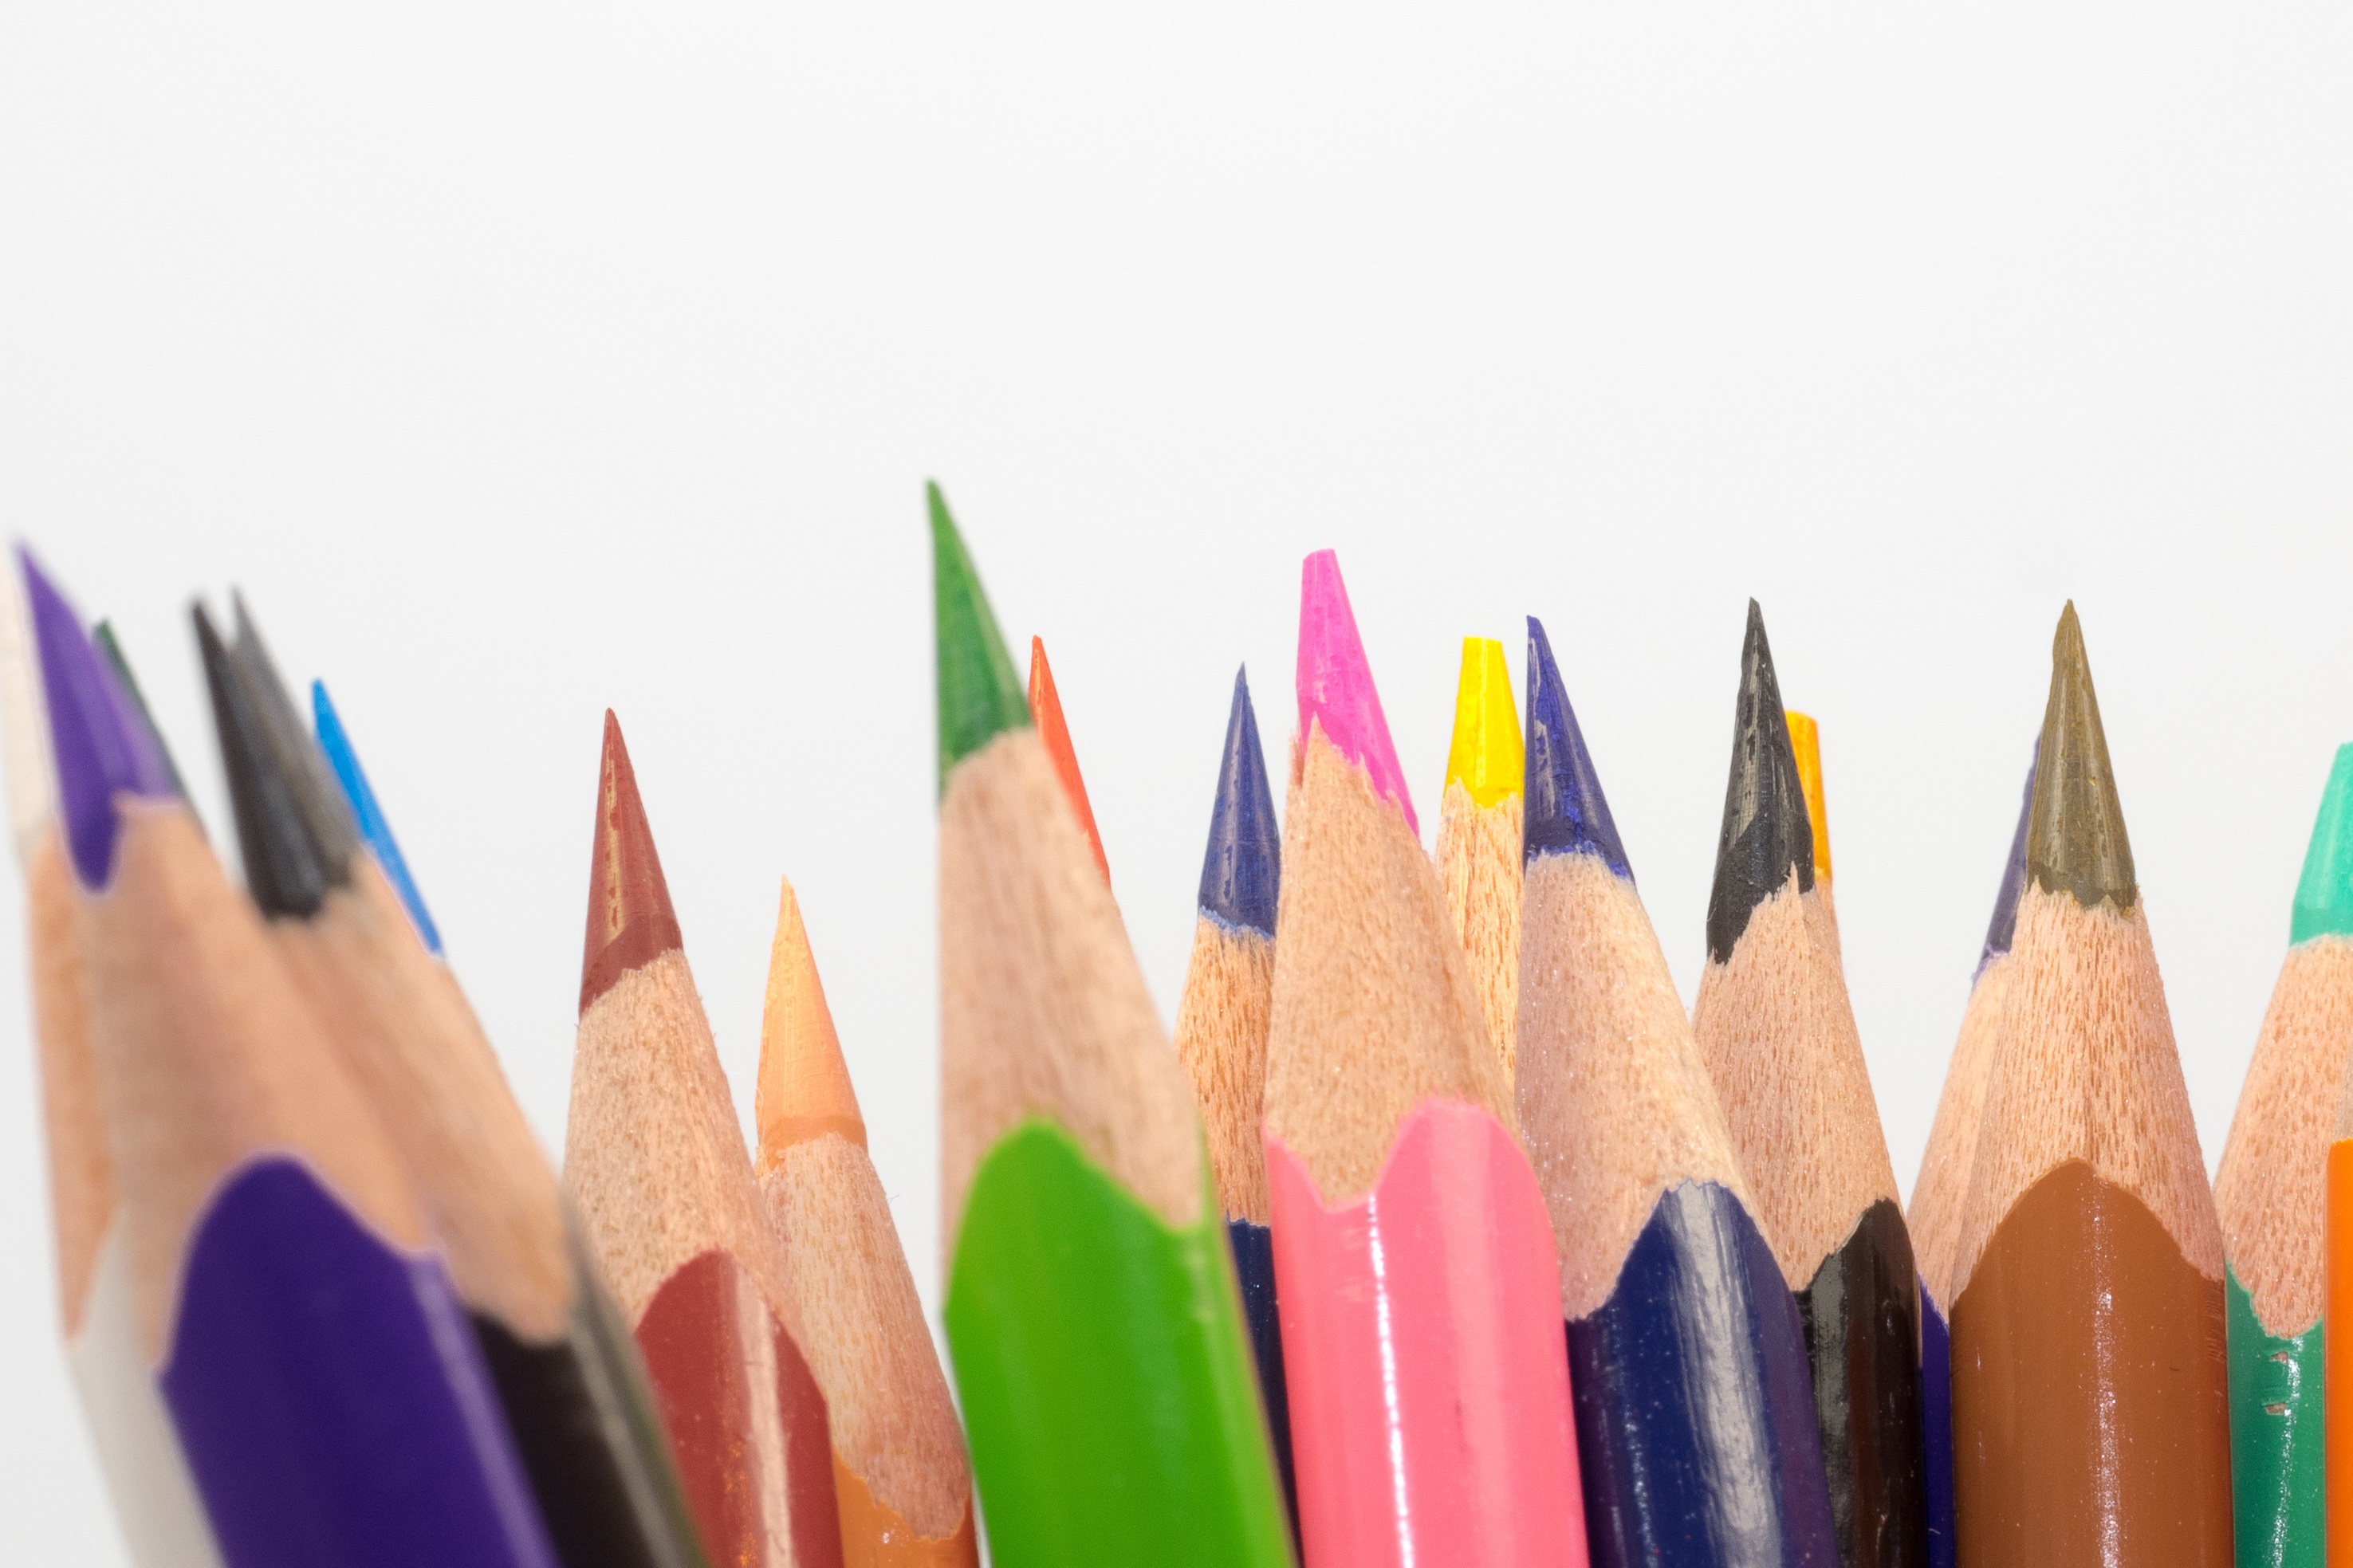
hand, pencil, color, macro, office, paint, colorful, close, children, pens, kindergarten, school, crayons, draw, leave, pointed, colored pencils, graphic design, colour pencils, wooden pegs, writing accessories, color series